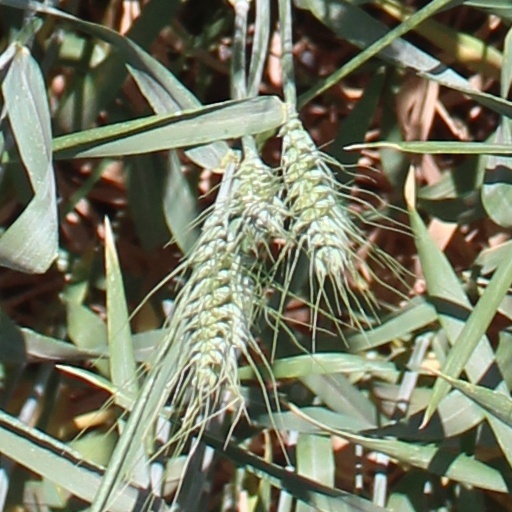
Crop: wheat